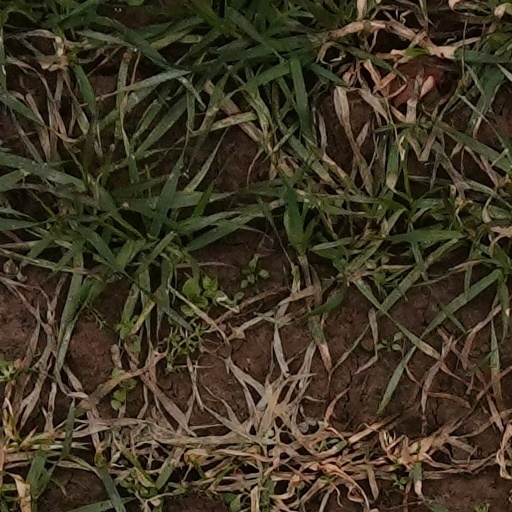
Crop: wheat